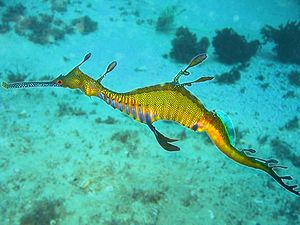
Løvpjaltefisk
"Løvpjaltefisken er en nålefisk, der lever ved Australiens kyst. Den er beslægtet med søhesten. Fisken lever i vand på 3-50 meters dybde ved Australiens sydkyst og omkring Tasmanien. På engelsk kaldes den ""weedy sea dragon"" på grund af dens bladagtige udvækster på kroppen, der bruges som camouflage, når den bevæger sig rundt mellem det søgræs, hvori den lever. Den kan blive op til 45 cm lang og lever af mikroskopiske krebsdyr og andet plankton, som den suger i sig med sin rørlignende snude.